History of Antarctica

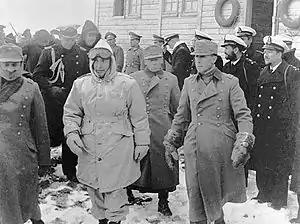
Gabriel González Videla inaugurating the Base General Bernardo O'Higgins Riquelme in Antarctica in 1948.

According to Argentina and Chile, the Spanish Empire had claims on Antarctica. The "capitulación" (governorship) granted to the conquistador Pedro Sánchez de la Hoz in 1539 by the King of Spain, Charles V, explicitly included all lands south of the Straits of Magellan, (Terra Australis, and Tierra del Fuego and by extension potentially the entire continent of Antarctica) and to the East and West the borders were the ones specified in the Treaty of Tordesillas and Zaragoza, respectively, thus creating the Governorate of Terra Australis.